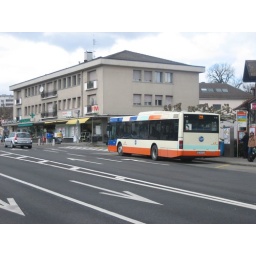
bus stop #5 in Geneva near my house